Passamaquoddy Bay

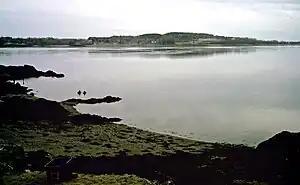

Passamaquoddy Bay is an inlet of the Bay of Fundy, between the U.S. state of Maine and the Canadian province of New Brunswick, at the mouth of the St. Croix River. Most of the bay lies within Canada, with its western shore bounded by Washington County, Maine. The southernmost point is formed by West Quoddy Head on the U.S. mainland in Lubec, Maine; and runs northeasterly through Campobello Island, New Brunswick, engulfing Deer Island, New Brunswick, to the New Brunswick mainland head at L'Etete, New Brunswick in Charlotte County, New Brunswick.